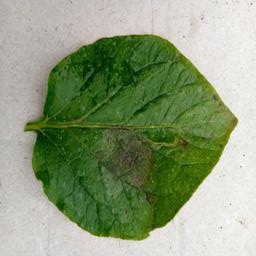
Etiqueta: Late Blight